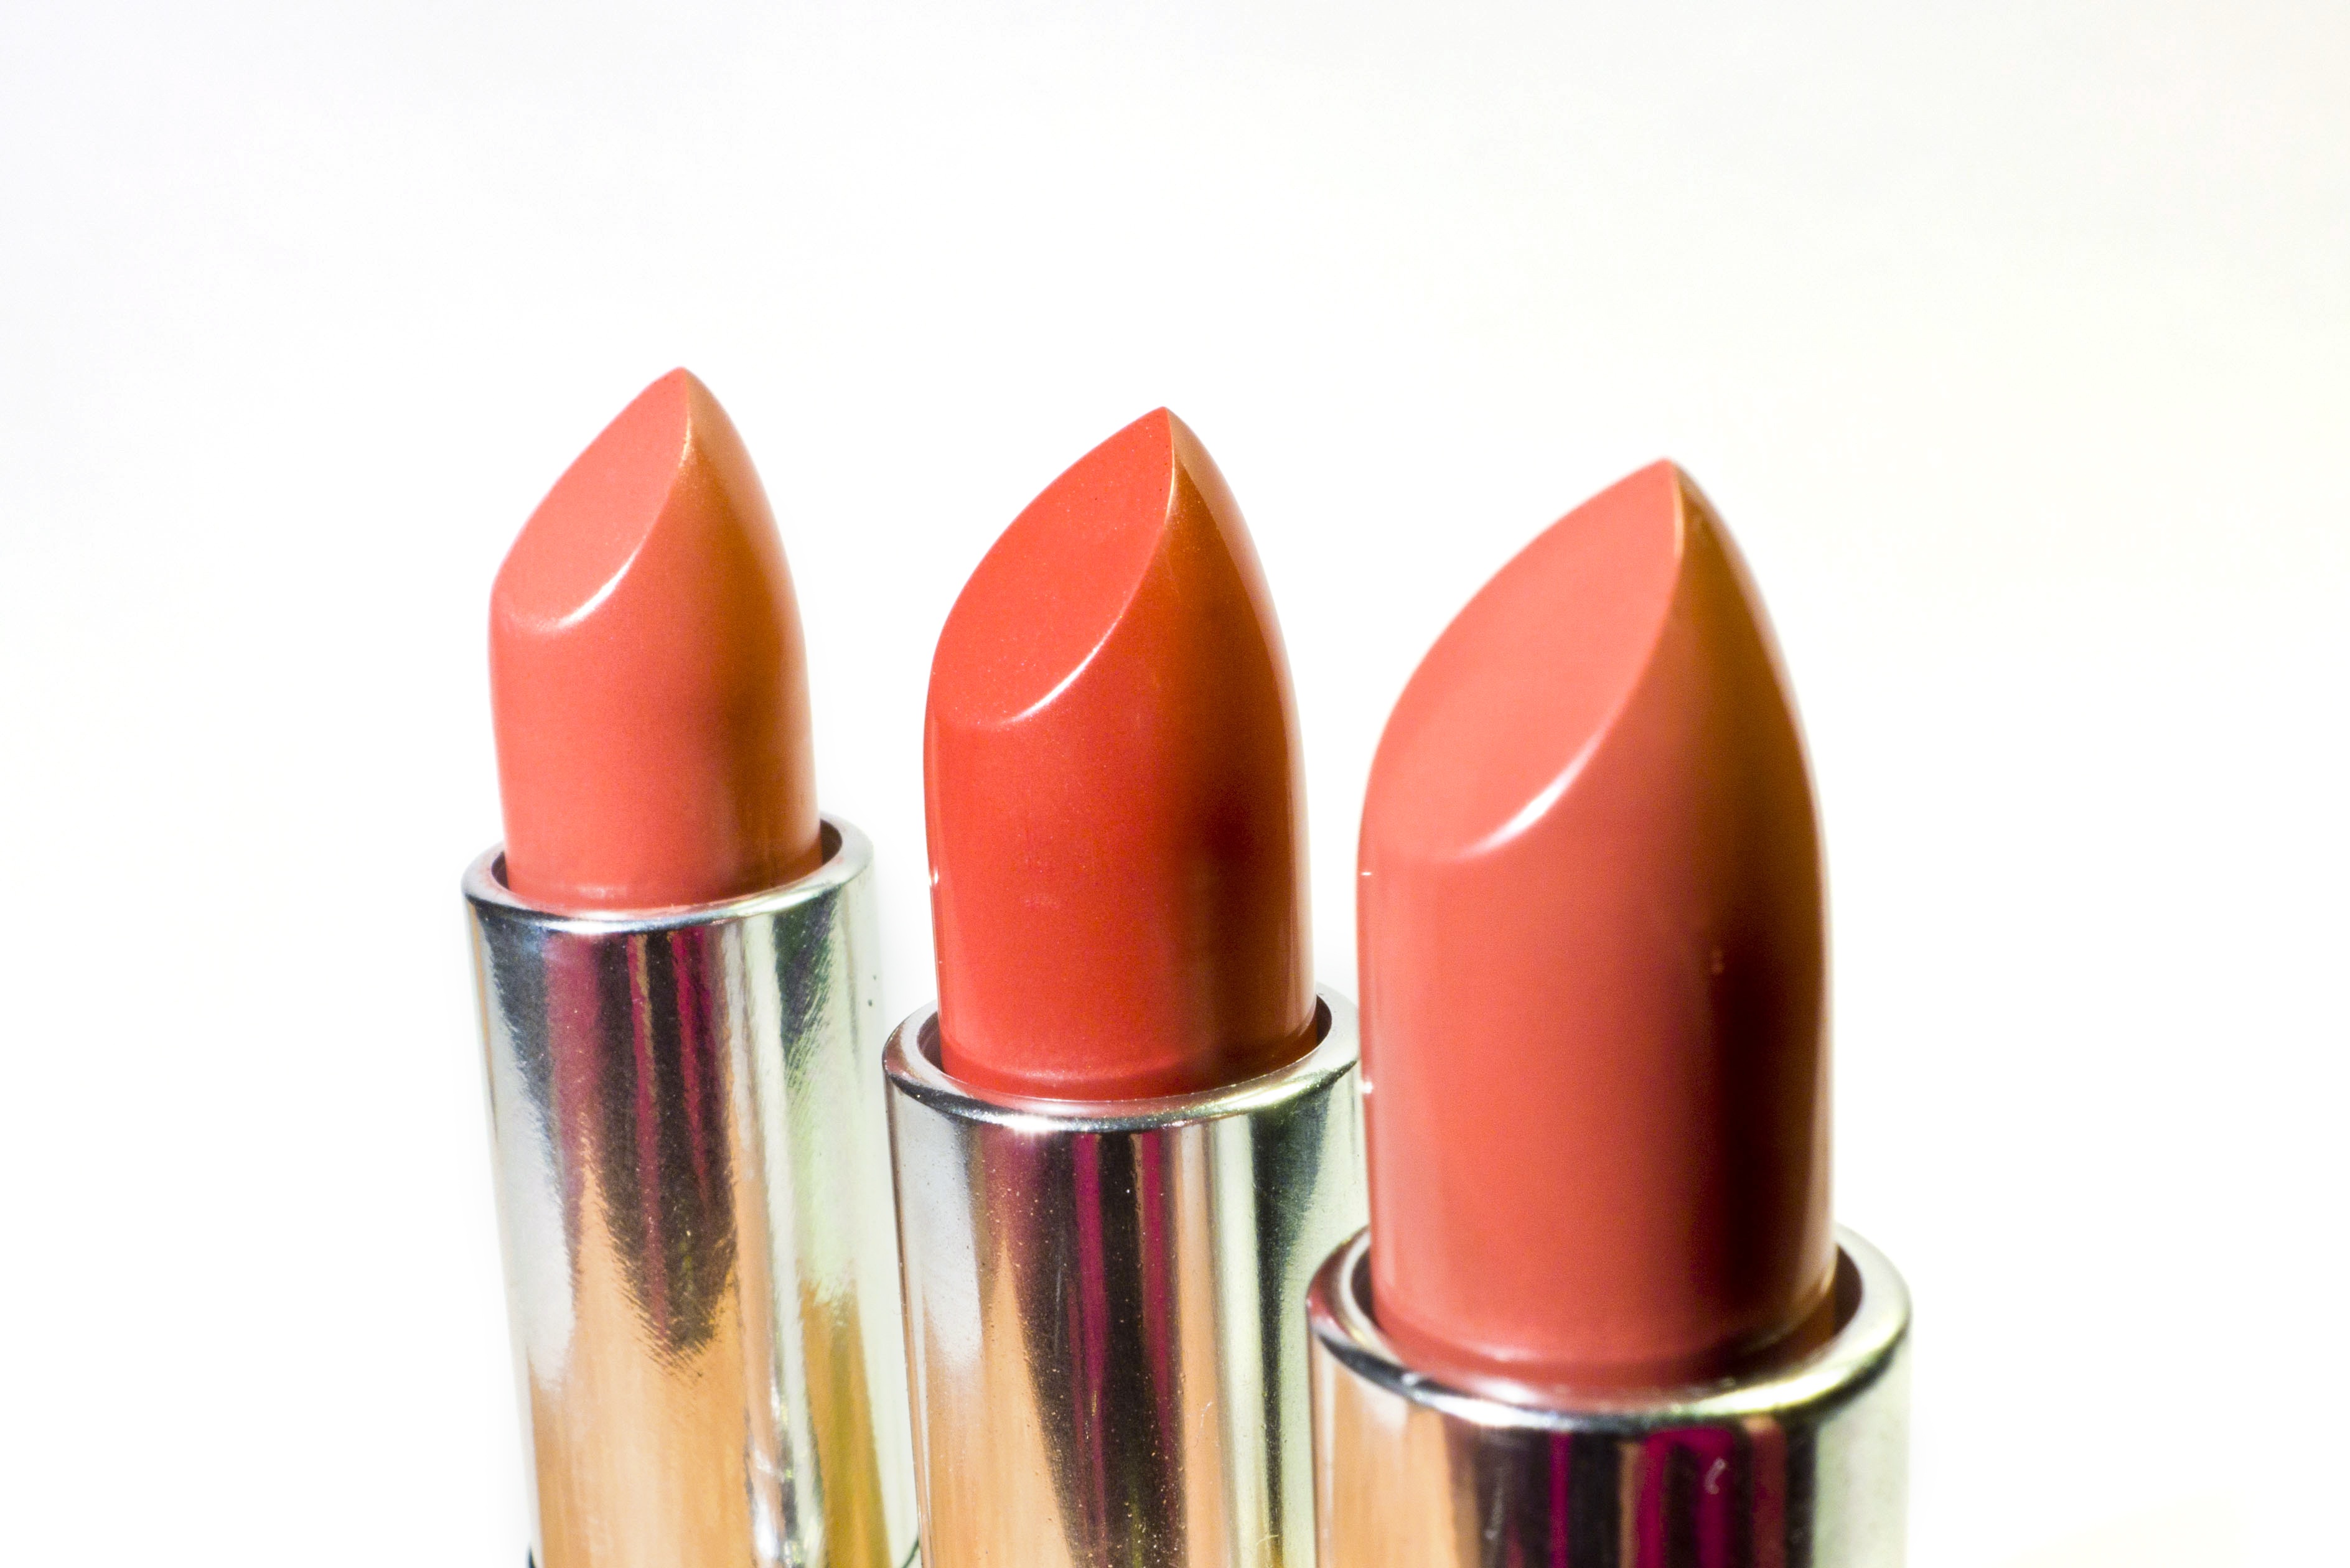
red, fashion, pink, lip, makeup, face, beauty, lipstick, cosmetics, the elegance